Prostitution in the Republic of Ireland

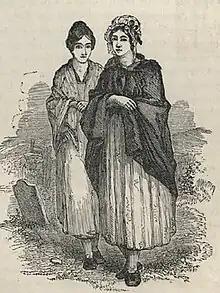
An artist's depiction of the Wrens of the Curragh.

Meanwhile, the Wrens of the Curragh, for instance, were a group of Irish sex workers working as camp followers at the Curragh Camp, a military camp in County Kildare. Both Victorian era neo-Puritanism rooted in the rise and growth of a heavily Evangelical middle class and an escalating fear of venereal disease, particularly as a threat to the stability of the armed forces, led to the introduction of a series of Contagious Diseases Acts in the 1860s. These Acts enabled the Irish Constabulary to arrest any woman suspected of prostitution and force her to submit to a medical examination for venereal disease. As in many other countries, opposition to the Acts provided a rallying cry for emerging women's movements. Anna Haslam in Dublin and Isabella Tod in Belfast, both of the Ladies National Association, organised opposition and a recognition not only of the plight of these women but also of the root causes.